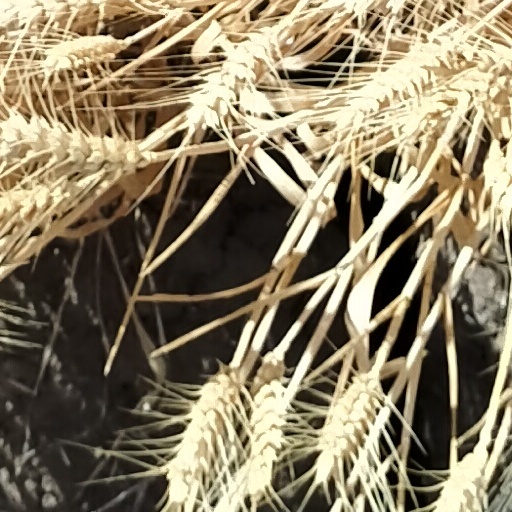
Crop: wheat